Conservation Volunteers Australia

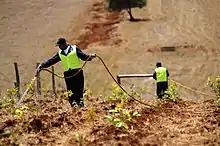
A community project involving sailors from the USS "Blue Ridge" near Cairns, 2009

Conservation Volunteers Australia is an Australian not-for-profit conservation organisation that attracts and co-ordinates volunteers for environmental restoration projects.